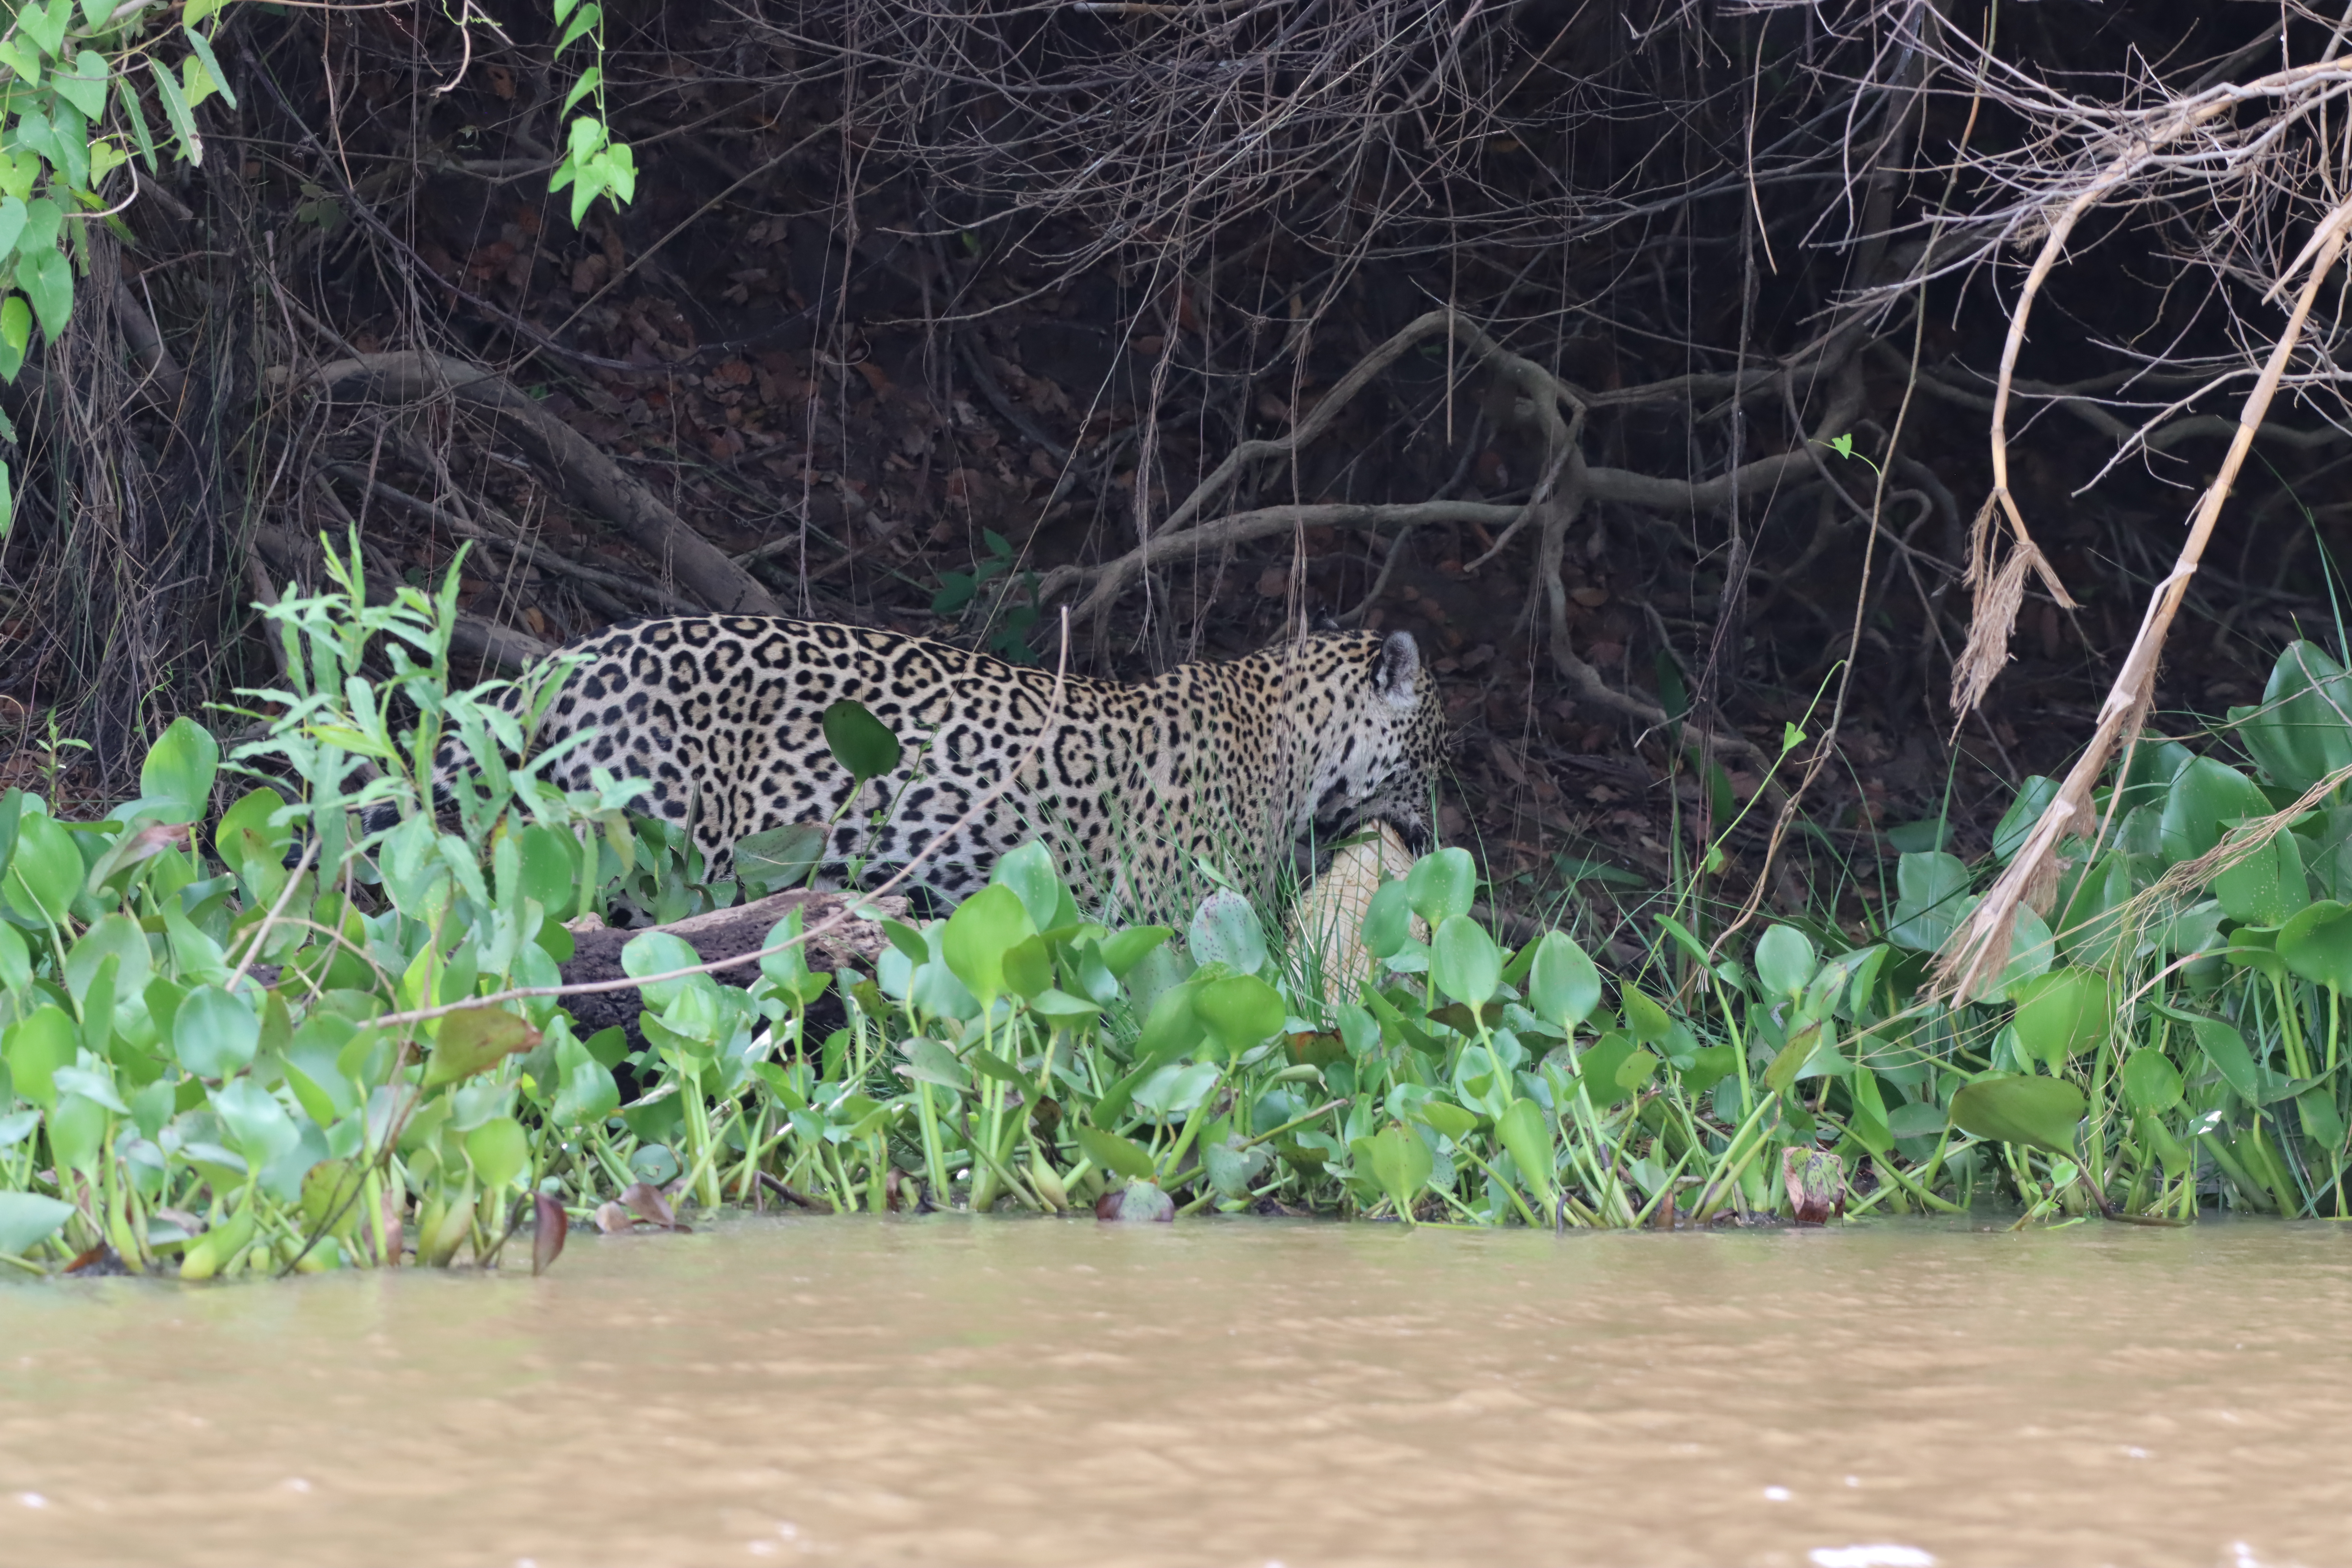
Jaguar: Medrosa